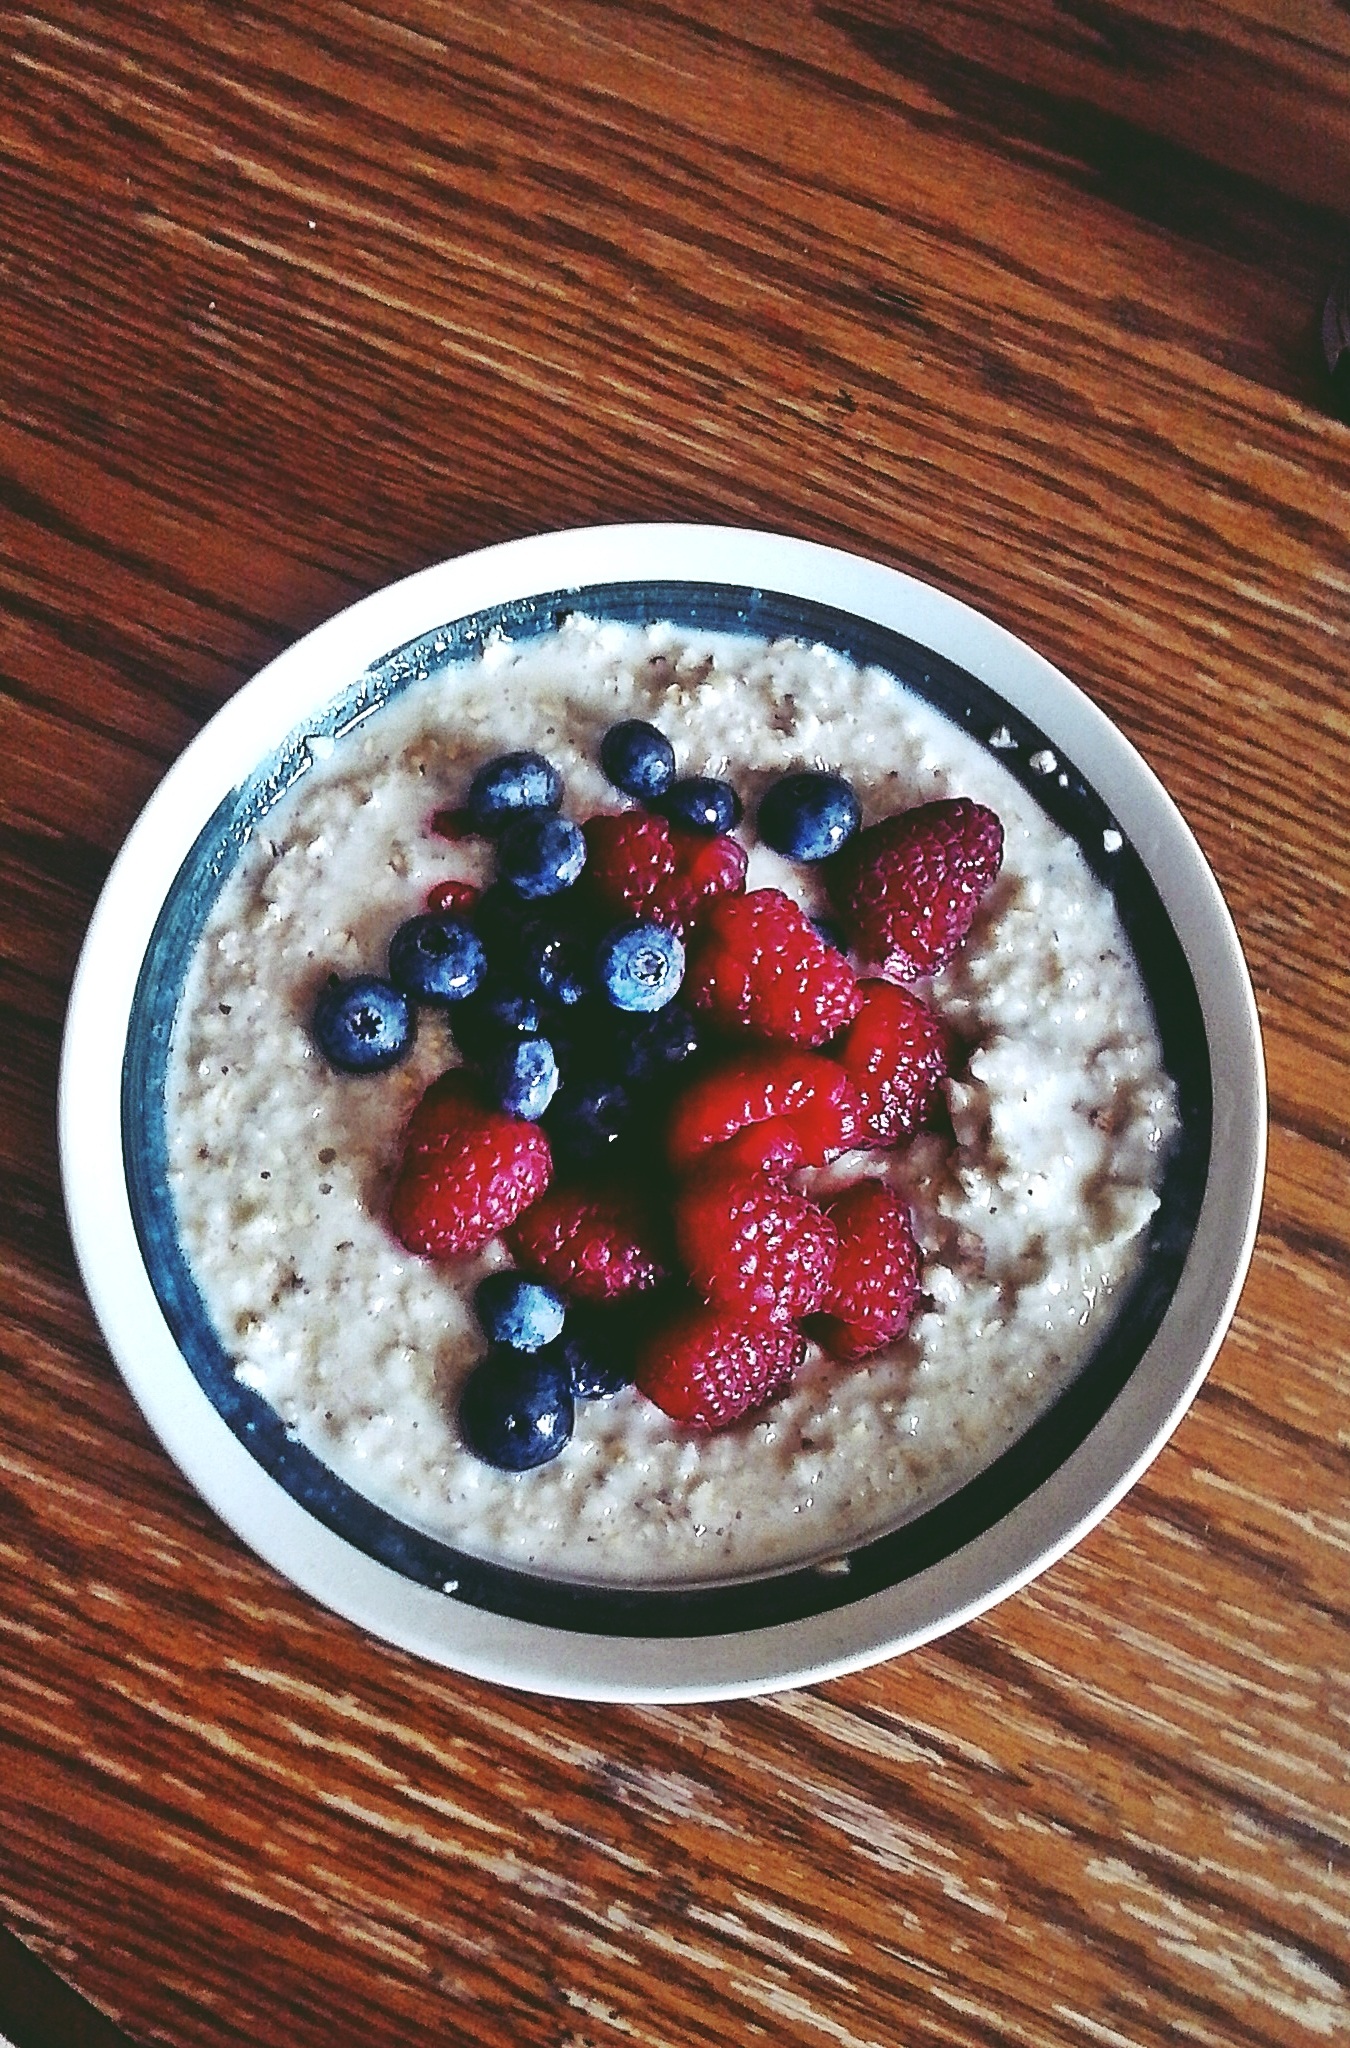
plant, fruit, berry, dish, meal, food, produce, breakfast, dessert, oatmeal, cereal, coconut, wooden table, blueberries, raspberries, food photography, vegetarian food, flavor, pudding, muesli